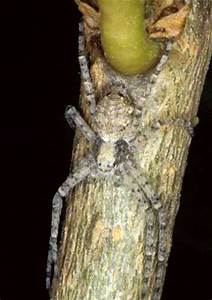
Label: ragno